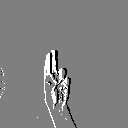
ASL letter: u